Lauterbourg station

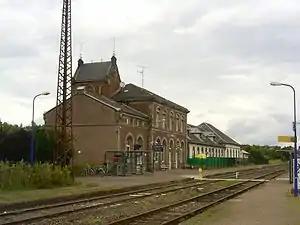
Station building, platforms and tracks of Lauterbourg station.

Lauterbourg station is a railway station in the town of Lauterbourg in the département of Bas-Rhin in the French region of Grand Est.